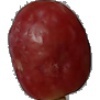
Label: Grape Pink 1